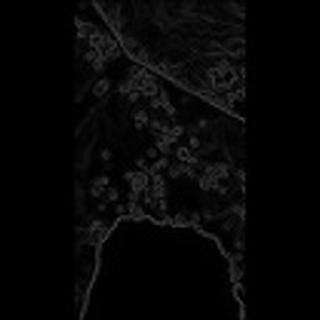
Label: cotton_bacterial_blight